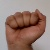
The image shows a hand gesture representing the letter 'A' in Indian Sign Language.